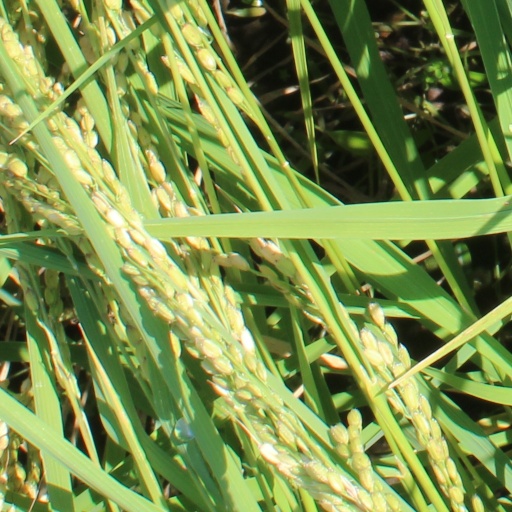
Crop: rice